The Foundling (Leary novel)

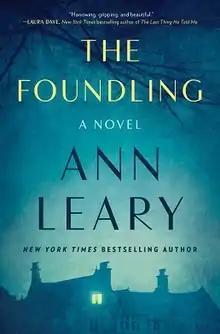
First edition (publ. Scribners)

The Foundling is a 2022 historical fiction novel by Ann Leary. It is about a home for women deemed "unfit to bear children", and is primarily concerned with eugenics in the United States.